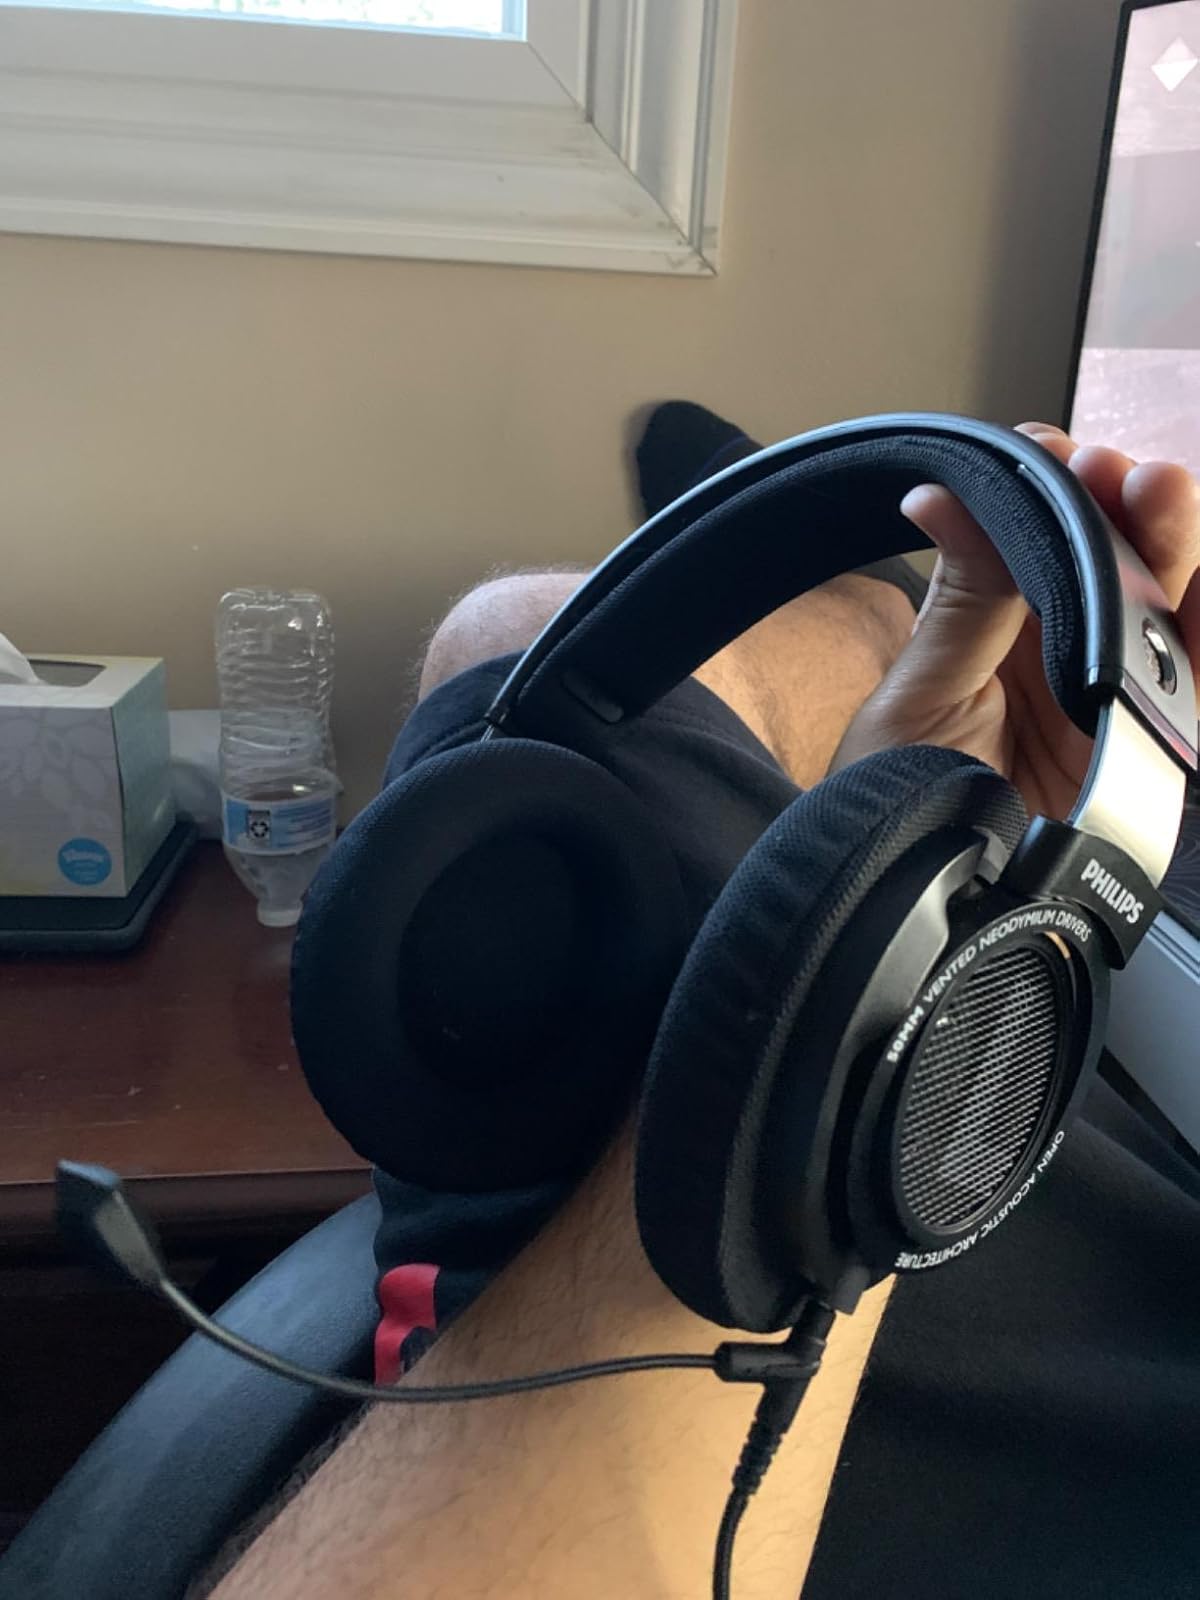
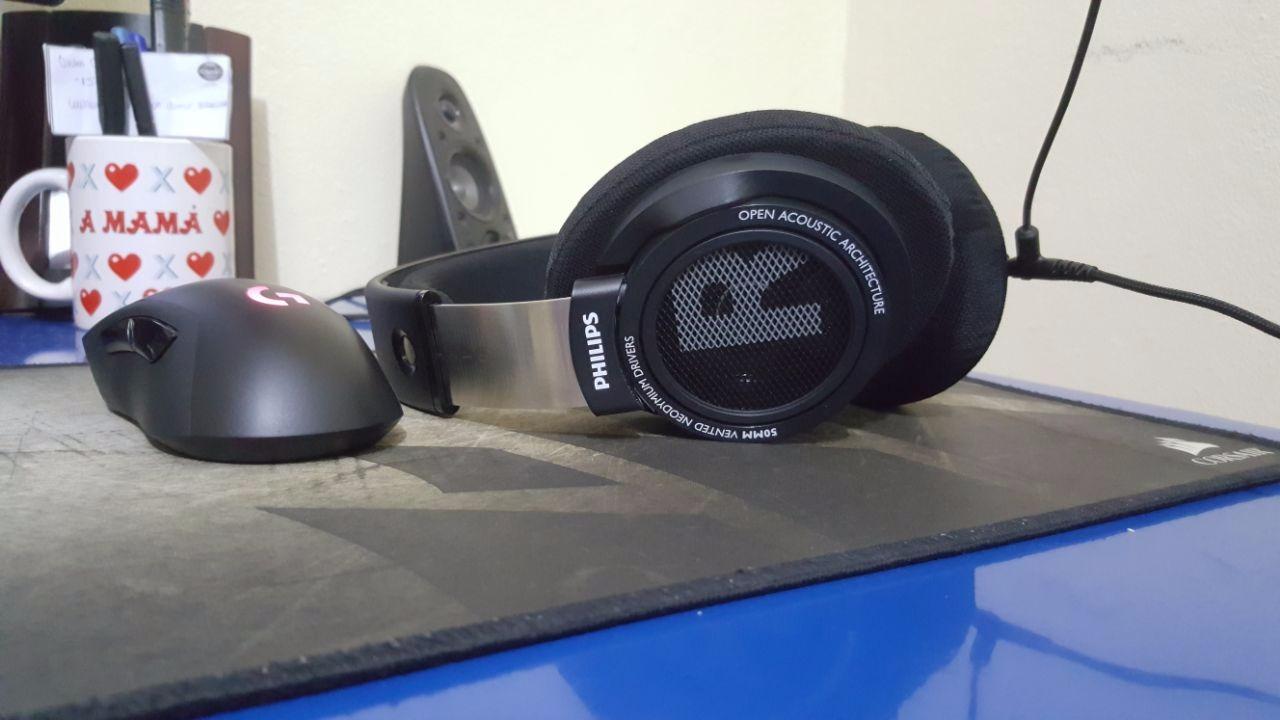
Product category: headphones
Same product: yes